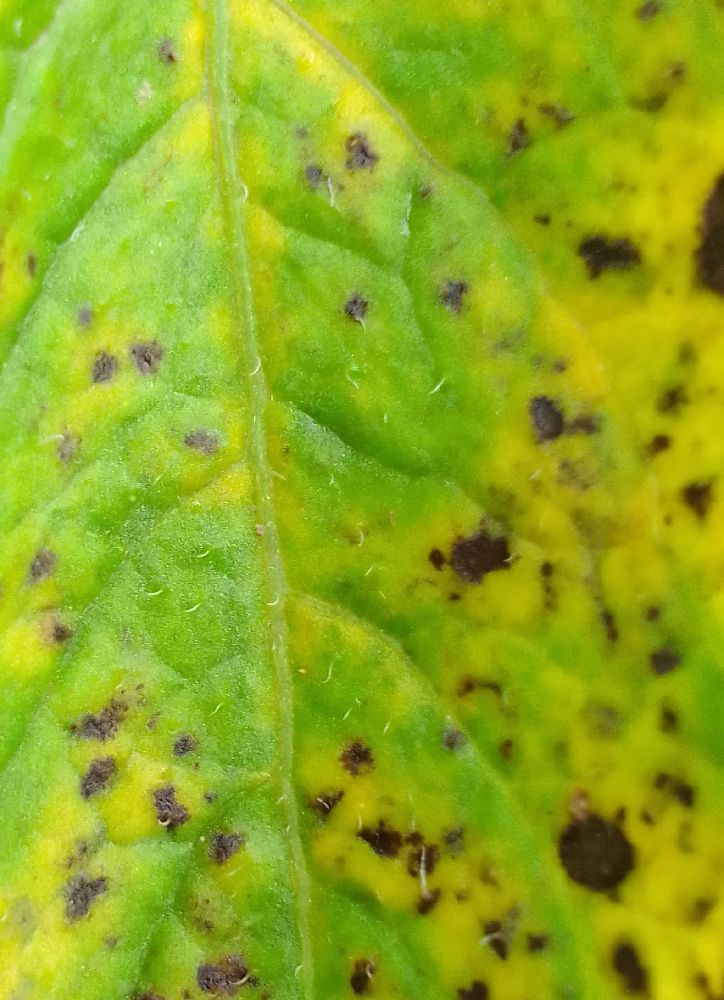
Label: Early blight